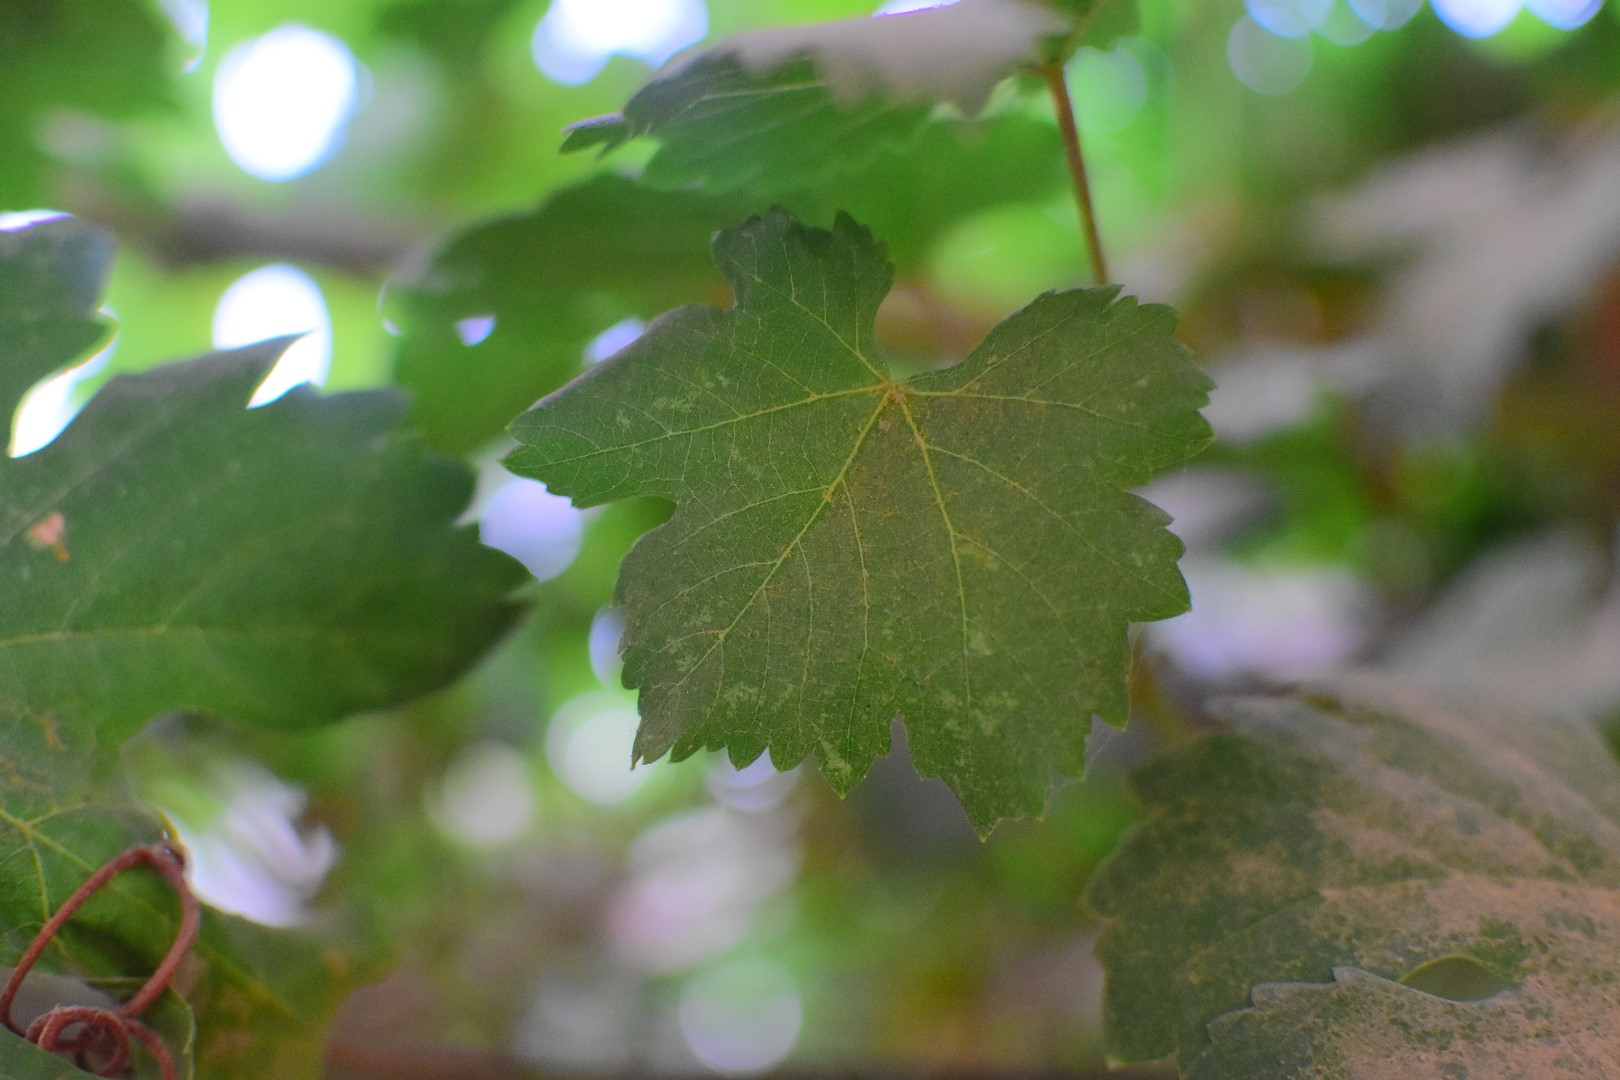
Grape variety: Aswud Balad